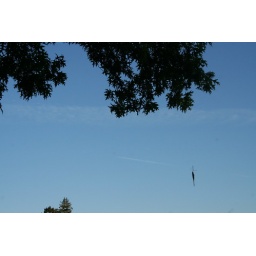
Look at the fish this tree caught! Actually, some unlucky fisherman got his lure caught up in things!